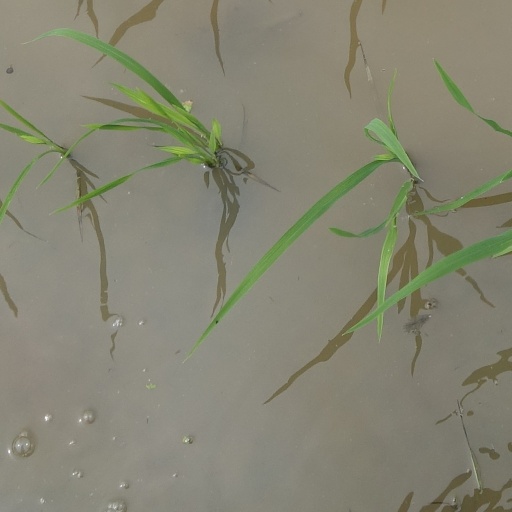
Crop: rice